Jagdgeschwader 11

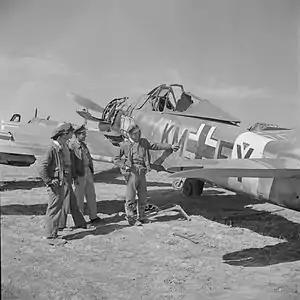
A Fw 190 A–4 similar to the ones used by JG 11

In late June 1943 "Hauptmann" Günther Specht replaced Major Adolf Dickfeld as II./JG 11's commander. A perfectionist and one of the most competent group commanders, Specht led almost every mission after taking command. In a few months II./JG 11 became one of the most effective day fighter units.